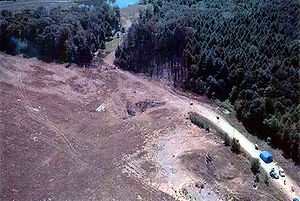
United Airlines' flynummer 93 / Flyet / Styrtet
Nedstyrtningsstedet
United Airlines' flynummer 93 var det fjerde fly, der blev kapret som en del af terrorangrebet den 11. september 2001. Flyet skulle ifølge hjernen bag terrorangrebet, Khalid Sheikh Mohammed, have ramt United States Capitol, hovedsædet for USAs Kongres.